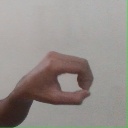
अक्षर: औ